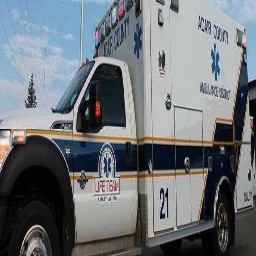
Label: ambulance